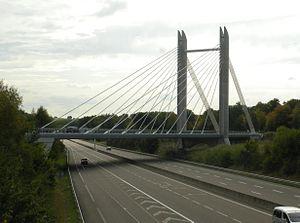
Un pont à haubans à Beauvais, département de l'Oise, France, sur l'autoroute A16.
L'autoroute française A16, baptisée L'Européenne, relie la Francilienne dans le nord de la région parisienne au niveau de l'échangeur de la Croix Verte à la frontière avec la Belgique à hauteur de Bray-Dunes dans le département du Nord. Elle dessert successivement Beauvais, Amiens, Abbeville, Boulogne-sur-Mer, Calais et Dunkerque en région Hauts-de-France, et se prolonge ensuite par l'autoroute belge A18 vers Ostende et Bruges. Elle reprend en cela une grande partie de l'itinéraire de l'ancienne RN 1. Sa longueur est de 312 km. Elle longe le littoral de la Manche à partir d'Abbeville, puis celui de la Mer du Nord à partir de Calais jusqu'à la frontière belge. La portion entre Dunkerque et Abbeville fait partie de la route des Estuaires, qui continue ensuite vers Rouen par l'A28.
La route nationale 31, ou RN 31, est une route nationale française reliant Rouen à la commune de Reims. Elle fait partie du grand contournement de Paris et de la route européenne 46.